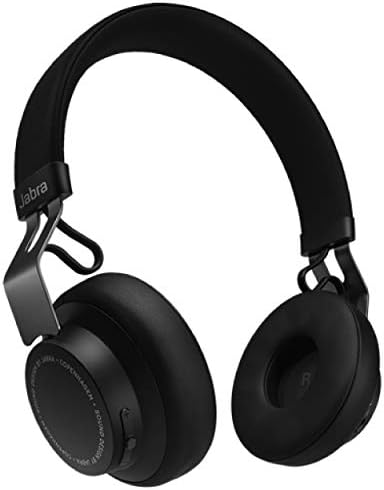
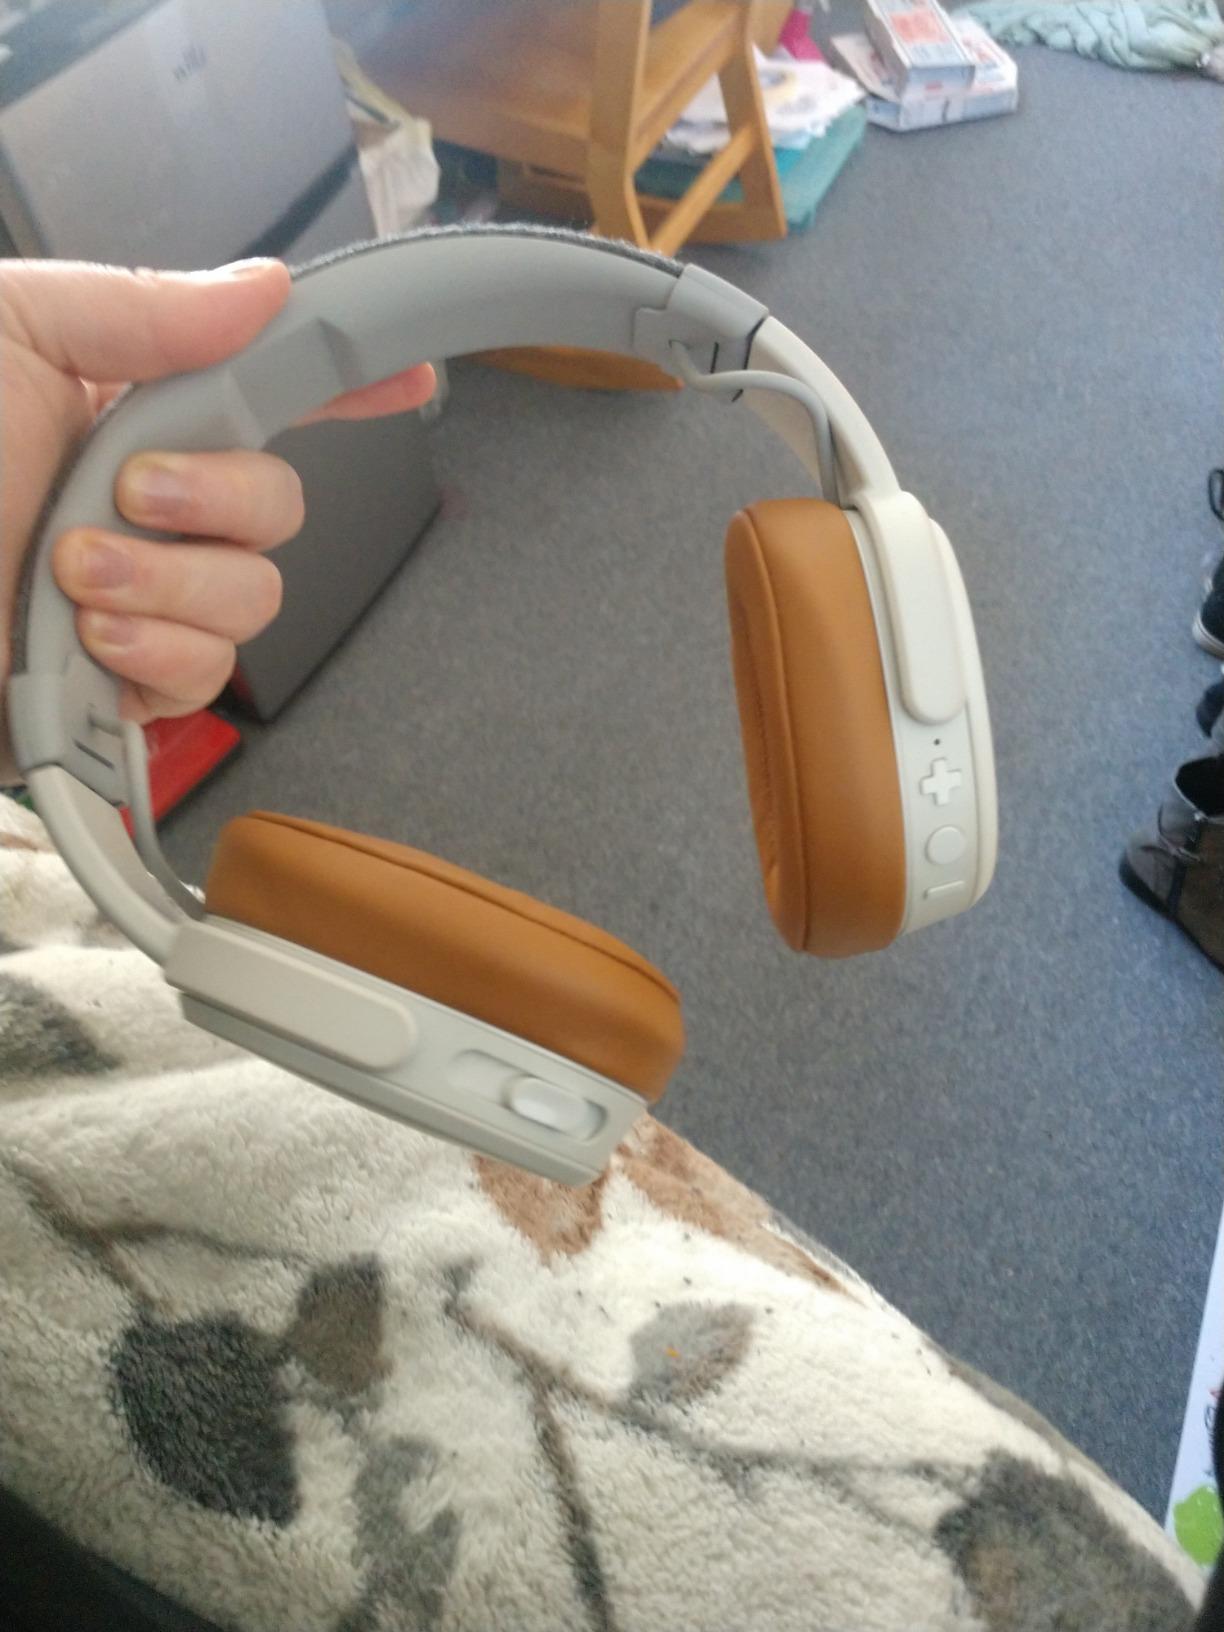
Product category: headphones
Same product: no